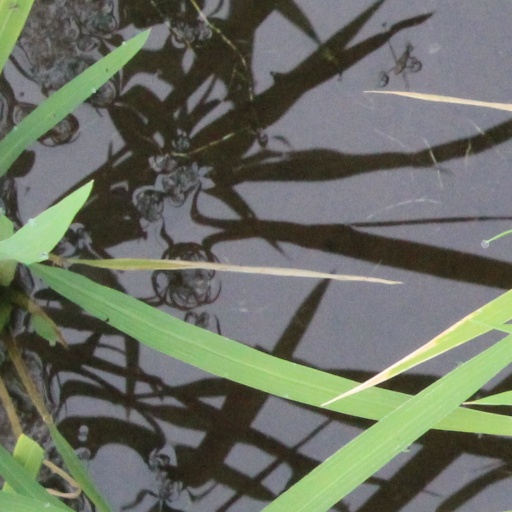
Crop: rice